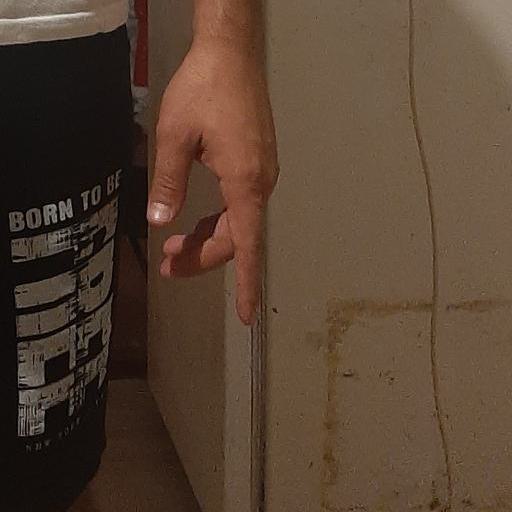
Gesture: no_gesture